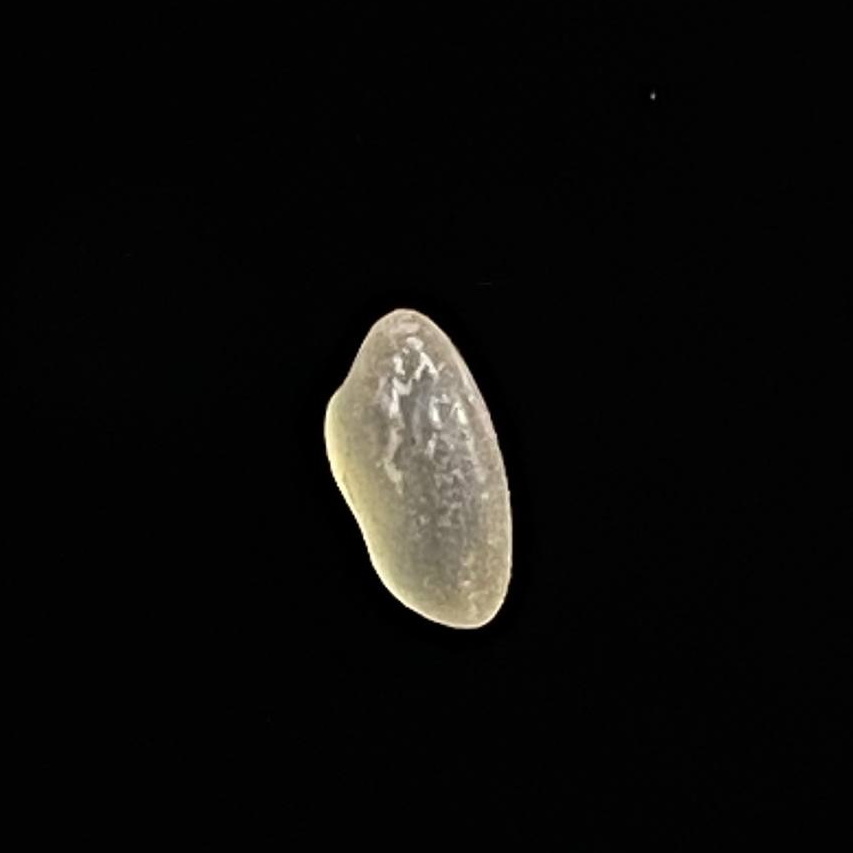
Rice variety: Gutisharna